Burnham Park (Chicago)

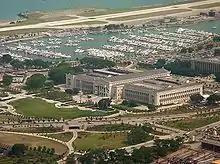
Burnham Harbor in Burnham Park with the Field Museum of Natural History in the foreground

The Columbian Exposition was held in Jackson Park, leaving housing in Hyde Park built for the Fair. The area around the new University of Chicago allowed real estate developers an opportunity to profit during the depression of the mid-1890s. As part of Jackson Park's transformation, South Park Commission President James E. Ellsworth asked Burnham to design a boulevard linking Jackson and Grant Parks. Ruling out residential expansion, Burnham developed plans for green areas, harbors and lagoons, water scenery, a canal to downtown, and a scenic drive. With a theme of a "playground for the people", the area was planned to include bridges, beaches with pavilions, and bathing houses. In 1896, Burnham began marketing the plan to Marshall Field, George Pullman, Philip Armour, and business organizations. In 1901, the Chicago Commercial Club began promoting the ideas and in 1909, published the Plan of Chicago by Burnham and Edward H. Bennett and illustrated by Jules Guerin. From 1907 until 1920, legal battles to acquire parkland continued despite the 1907 Legislature passing a bill with language favoring railroads until courts rejected the legislation.